Mogollon culture

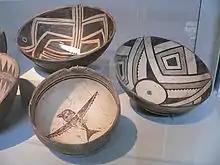
Mimbres bowls at Stanford University

Three Circle phase (825/850–1000) pithouse villages within the Mimbres branch are distinctive. Houses are "quadrilateral", usually with sharply-angled corners; plastered floors and walls; and average about in floor surface area. Local pottery styles include early forms of Mimbres black and white ("boldface"), red-on-cream, and textured plainware. Large ceremonial structures (often called "kivas", a Hopi language term with specific meaning, has generally been applied to Northern Pueblo populations and may be a poor term in discussing the Mogollon in their broadest contexts) are dug deeply into the ground and often include distinctive ceremonial features such as foot drums and log grooves.